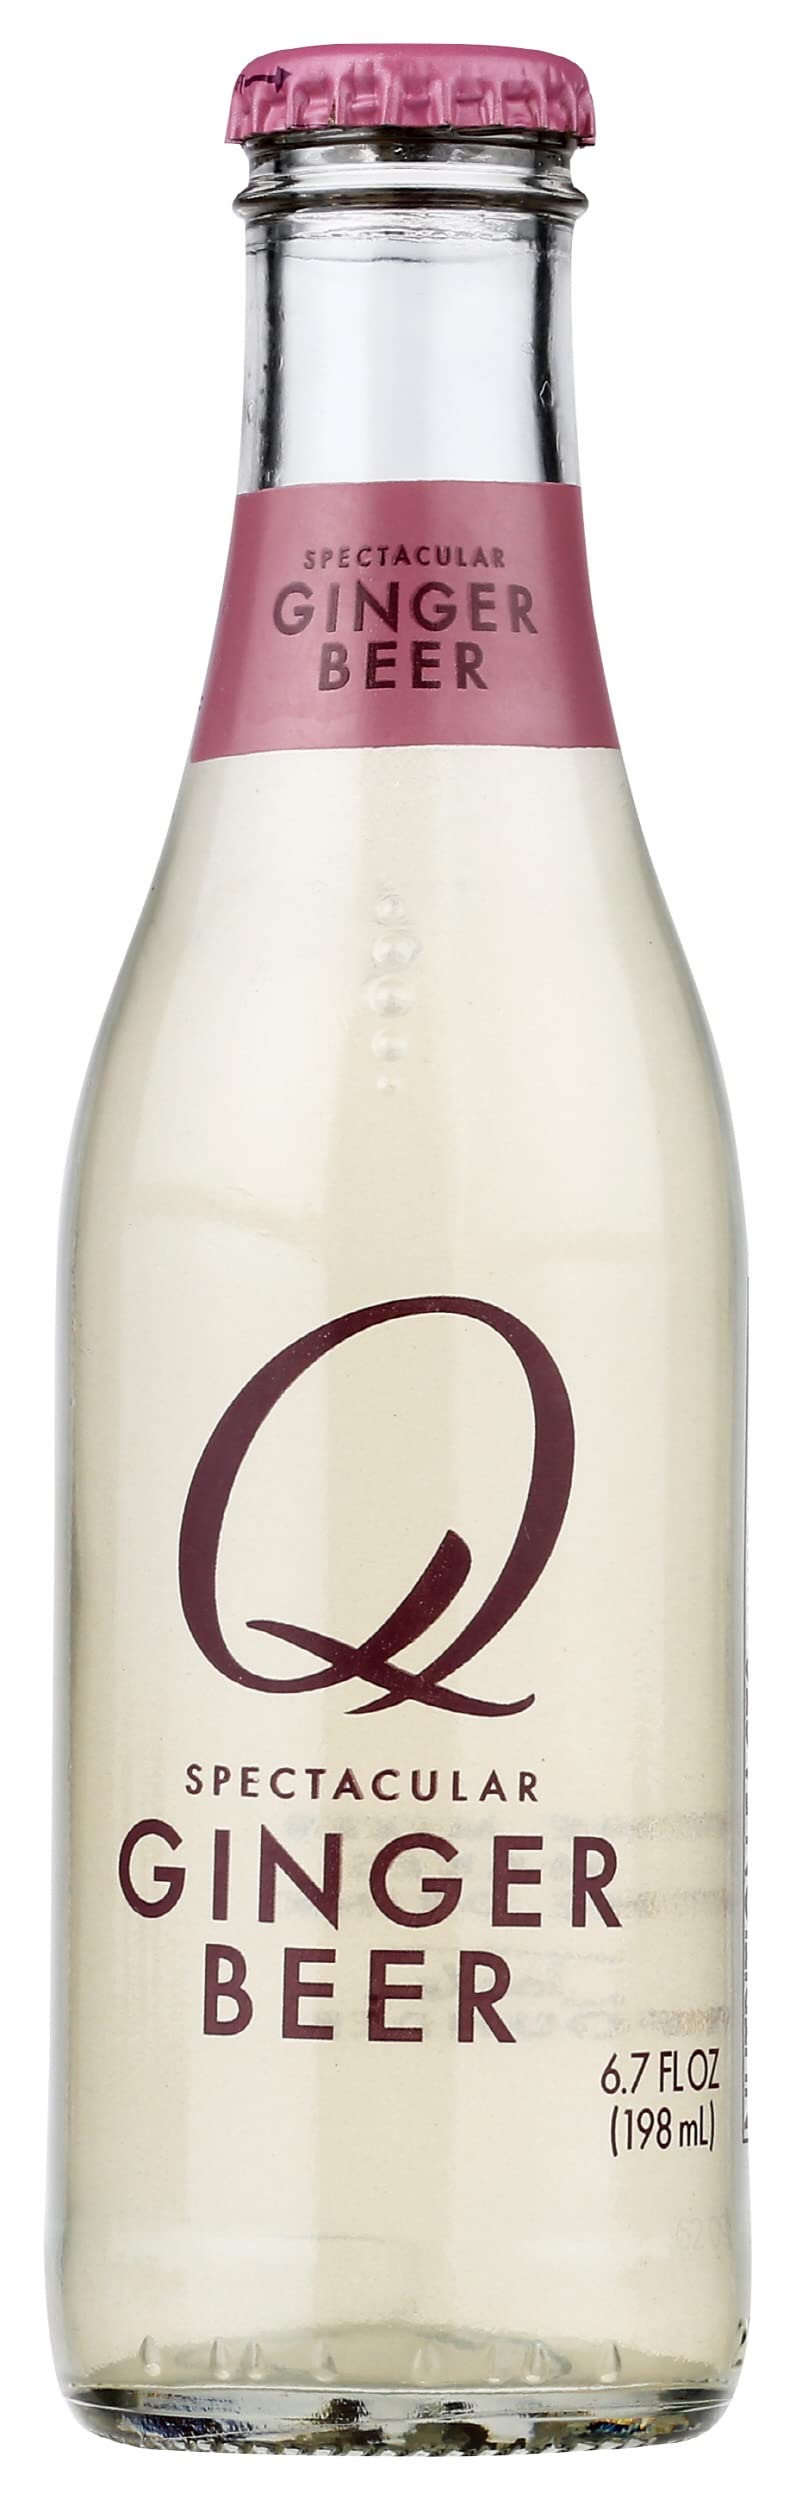
Item Name: SODA,GINGER BEER,GLASS
Value: 1.0
Unit: Count

Price: 71.96